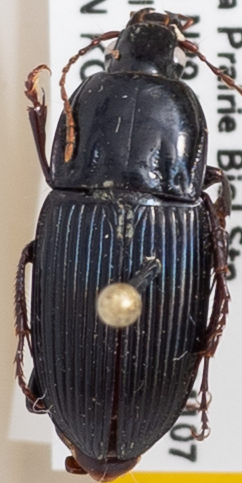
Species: Pterostichus permundus
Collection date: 2019-09-11
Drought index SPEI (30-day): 1.498
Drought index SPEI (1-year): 1.69
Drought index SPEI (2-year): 1.029